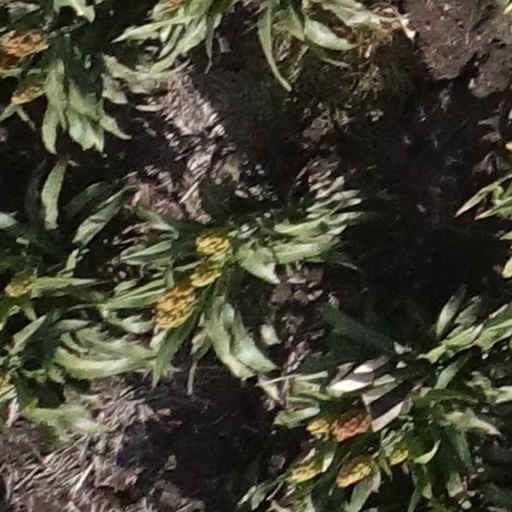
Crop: sorghum